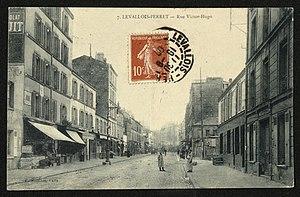
Levallois-Perret.Rue Victor-Hugo
La rue Victor-Hugo est une des voies de Levallois-Perret.
Cet article donne une liste des voies de Levallois-Perret.